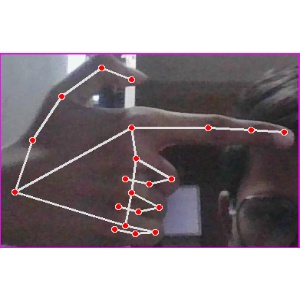
अक्षर: ब